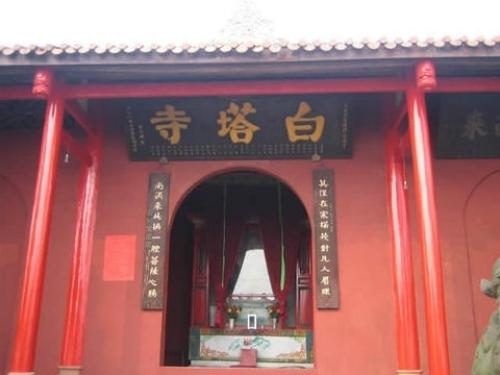
地标名称：白塔寺
所在城市：天津市·蓟州区